Teucrium canadense

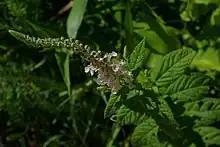
American Germander in Bloom

The terminal inflorescence is a raceme up to long containing numerous whitish or pale lilac lipped flowers with large shelf-like lower lips. The plant is in bloom from about mid-June for about a month, blooming from the bottom of the raceme upward. The flowers have no scent. The fruits contain four roundish yellowish brown seeds.